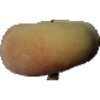
Label: peach_flat